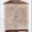
Label: wardrobe